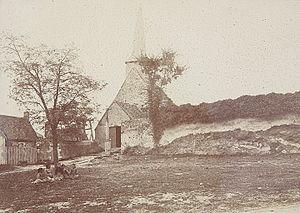
Ancienne église de Migné, avant 1900.(d'après une ancienne photographie)